Question: Please indicate a possible affordance area of the hold_knife that can be used for holding
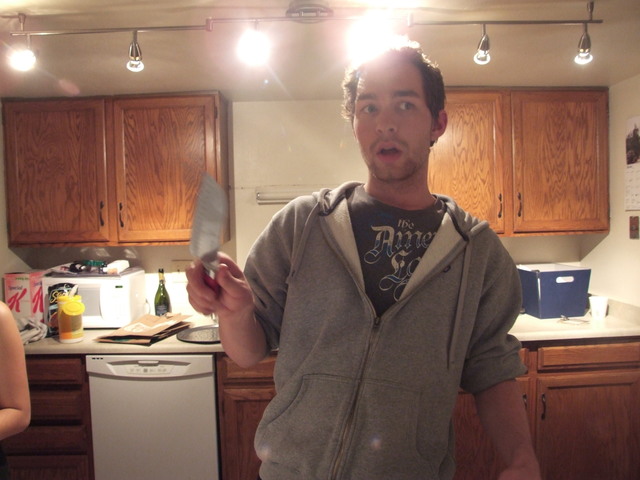
Answer: [201.411, 256.485, 227.472, 321.333]